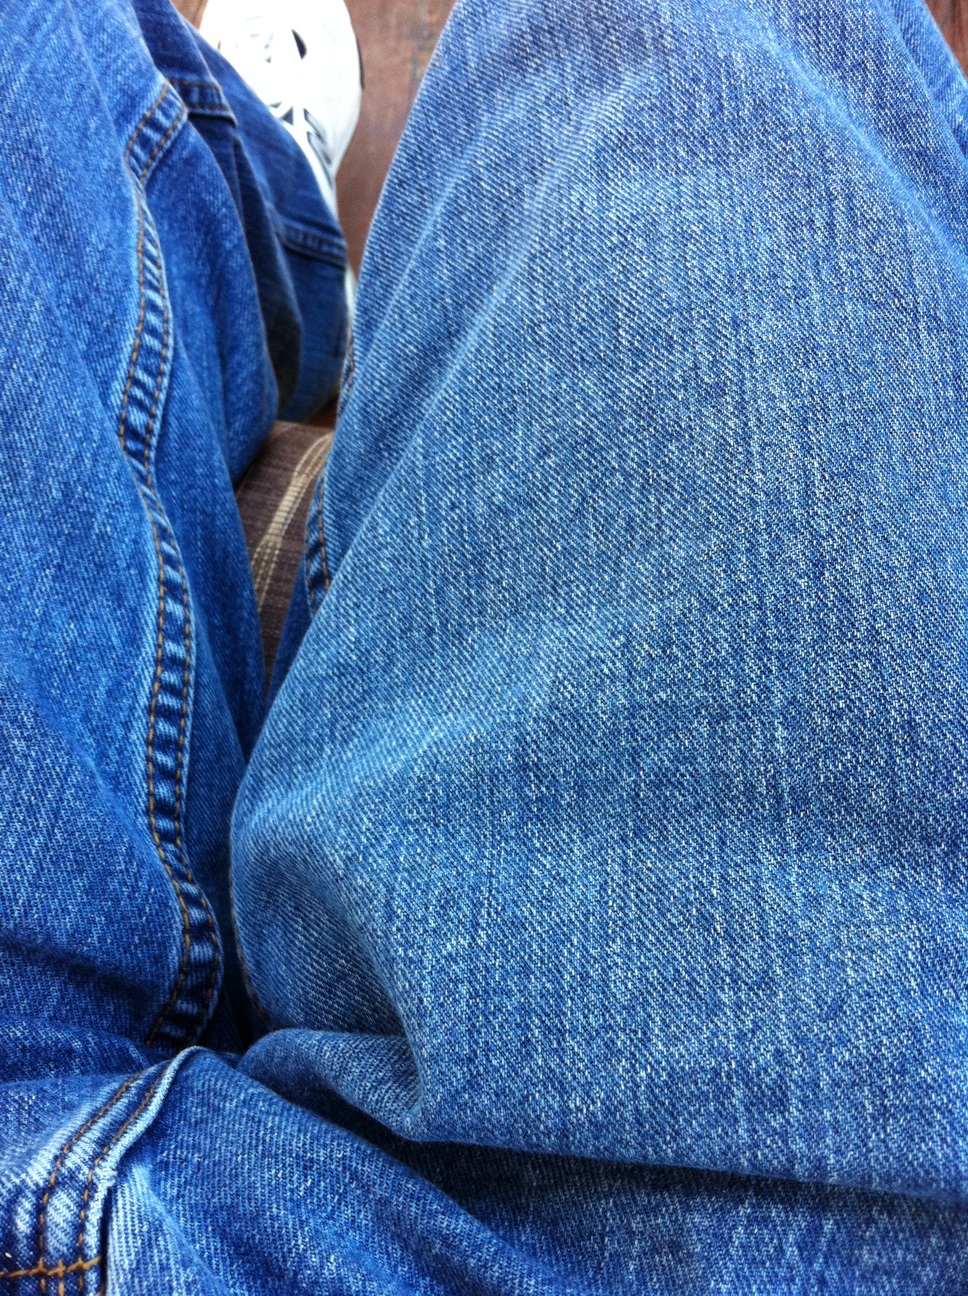Question: What color are my jeans?
Answer: blue